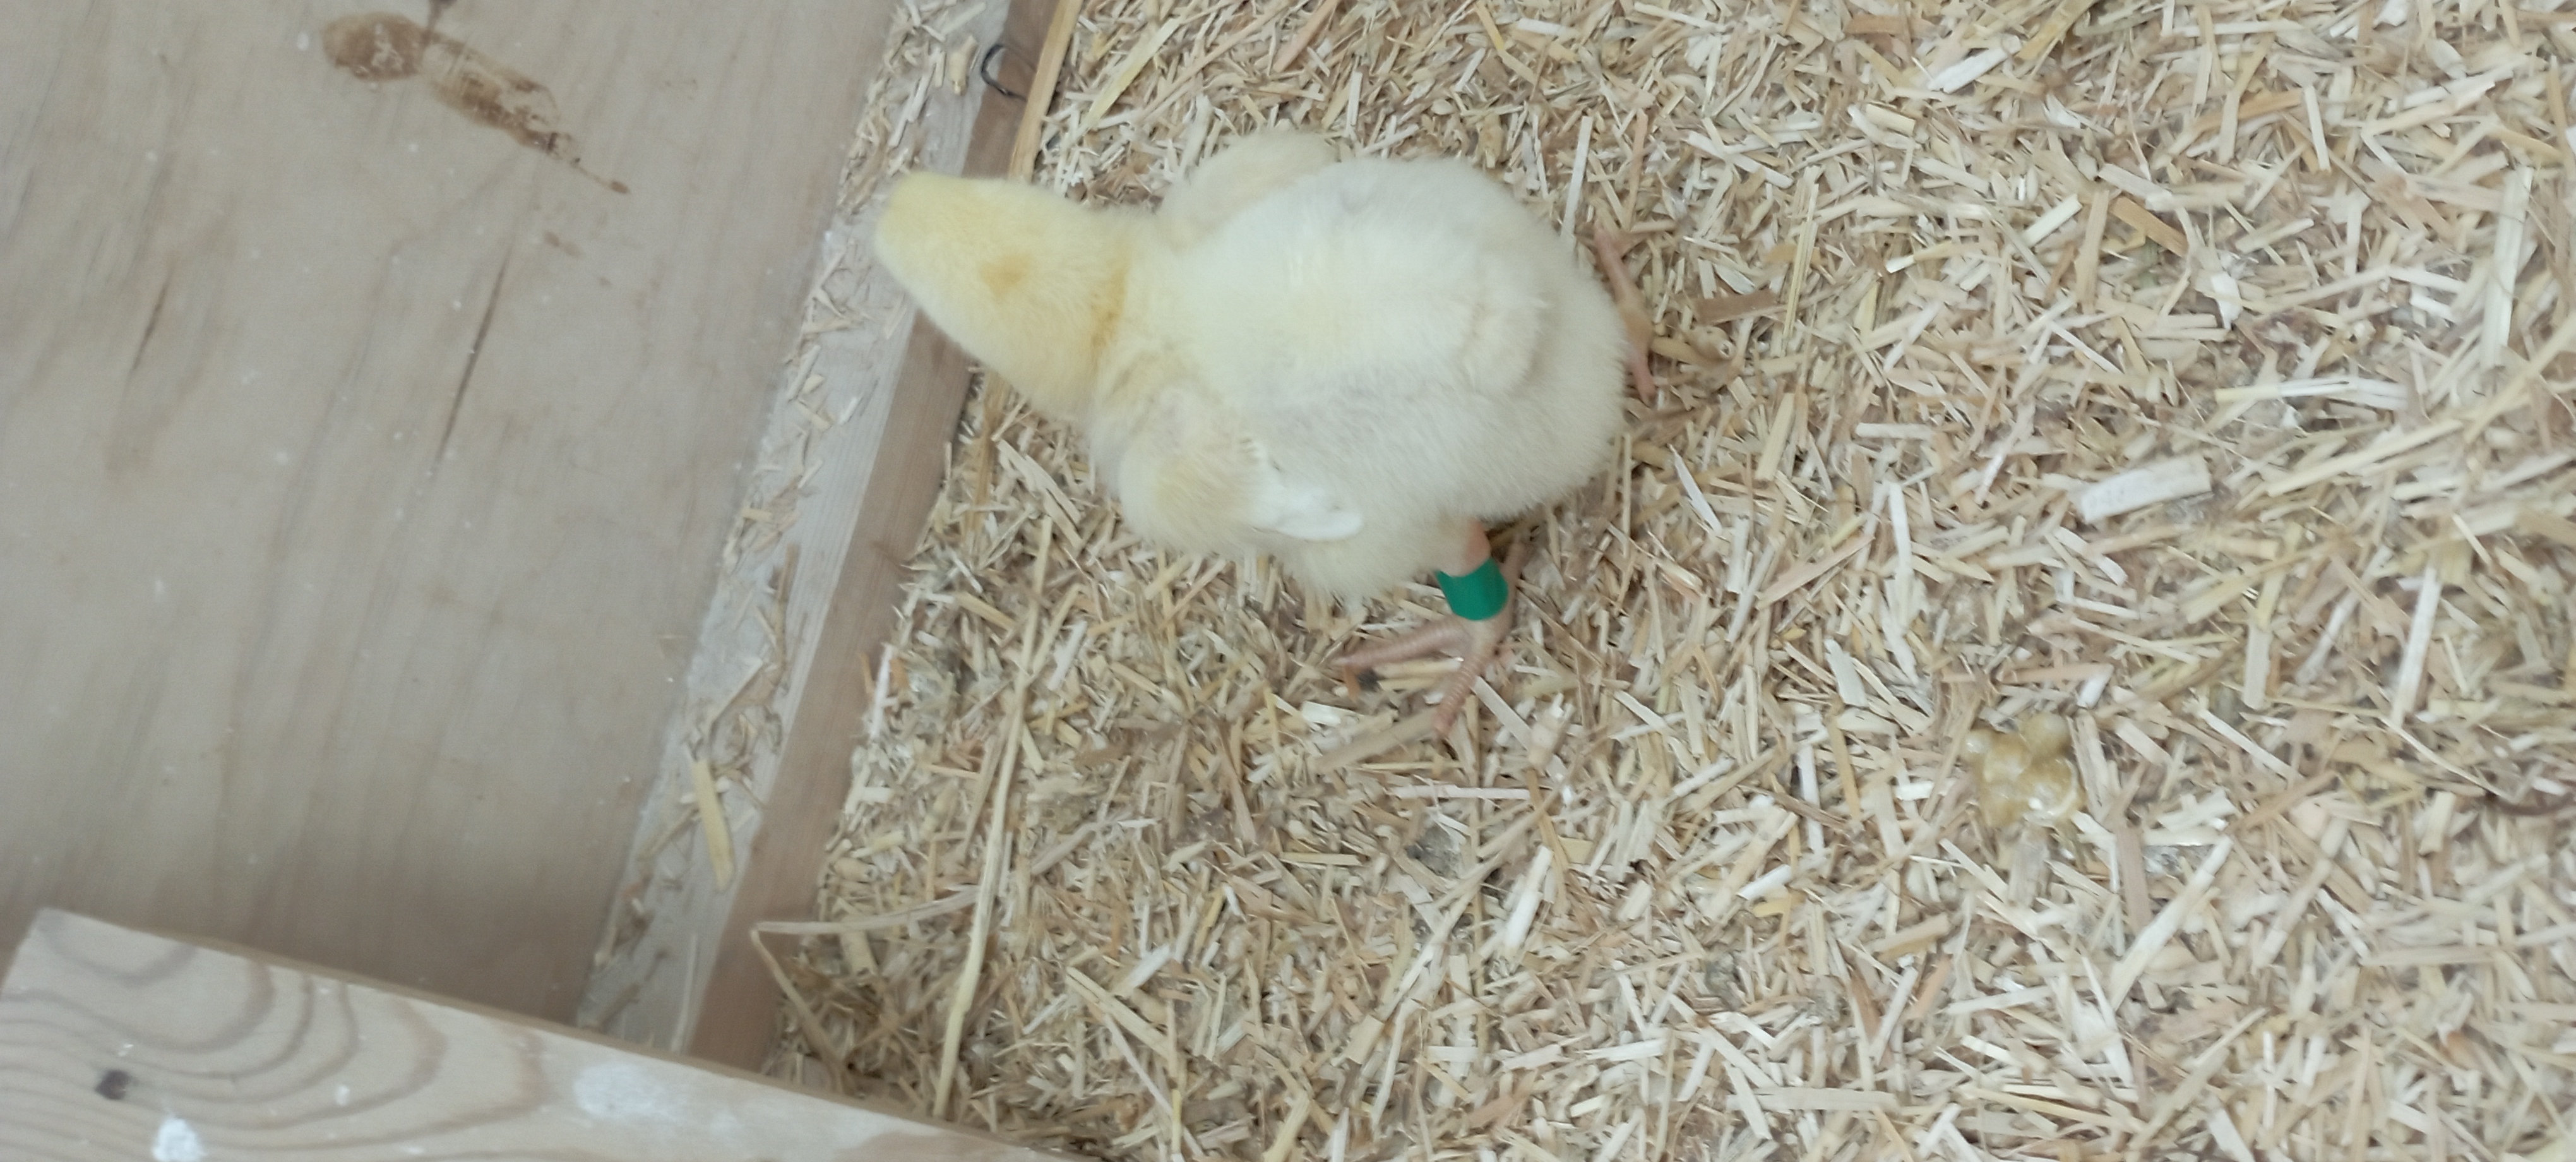
Weight: 190 g